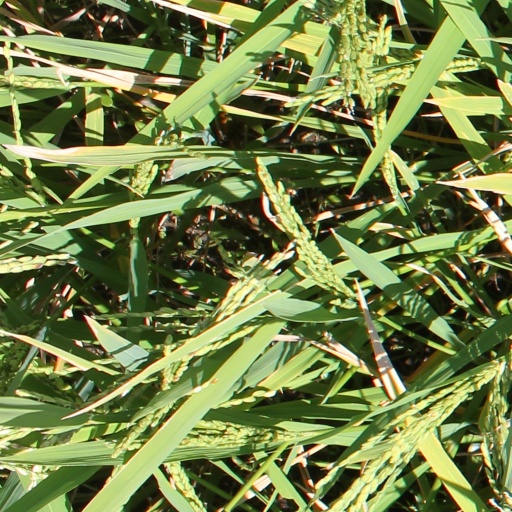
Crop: rice